2012 Nebraska Cornhuskers football team

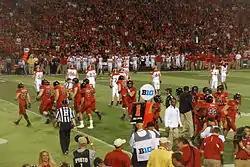

Nebraska began its second season of Big Ten conference play with a home game against Wisconsin, the team that defeated them 48–17 in their first Big Ten conference game in 2011. The all-time series coming into the game was tied 3–3 with Nebraska having last hosted Wisconsin in 1973. This game also was marked as "The Quick and The Red" as both schools went against tradition and wore alternate uniforms created by Adidas. Nebraska wore a black helmet, normally white, an all red uniform with black stripes on both shoulders and down the side of the leg, and a black "N" on the front instead of the number. Wisconsin wore a red helmet, normally white, with a traditional "W" on it, all white uniform, shoulders covered in red, red stripes down side of legs with a red "W" where the numbers normally are.